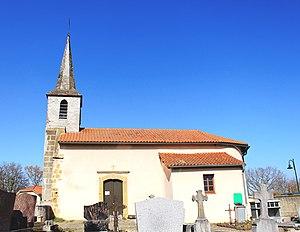
Église Saint-Laurent de Bouilh-Devant (Hautes-Pyrénées)
La liste des églises des Hautes-Pyrénées recense de manière exhaustive les églises situées dans le département français des Hautes-Pyrénées.
Bouilh-Devant est une commune française située dans le département des Hautes-Pyrénées, en région Occitanie.